Geomorphology

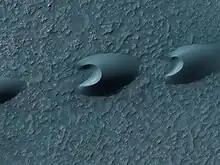
Seif and barchan dunes in the Hellespontus region on the surface of Mars. Dunes are mobile landforms formed by the transport of large volumes of sand by wind.

Aeolian processes pertain to the activity of the winds and more specifically, to the winds' ability to shape the surface of the Earth. Winds may erode, transport, and deposit materials, and are effective agents in regions with sparse vegetation and a large supply of fine, unconsolidated sediments. Although water and mass flow tend to mobilize more material than wind in most environments, aeolian processes are important in arid environments such as deserts.